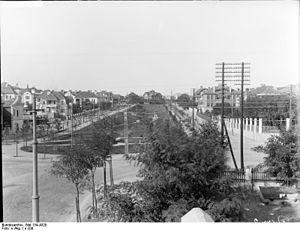
la SMS Jaguar est une canonnière de la marine impériale allemande de classe Iltis mise en service en 1898 et coulée en 1914.